Record Store Day

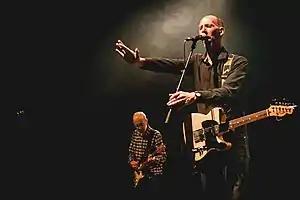
British band Half Man Half Biscuit wrote the song "Record Store Day" mocking the event.

Universal Music's sales manager, Marc Fayd'Herbe, has described Record Store Day as "the single best thing that has ever happened" for independent record shops. The 2013 event was credited with the highest U.S. vinyl sales, and the 2014 edition resulted in independent retailers recording the highest percentage of physical album sales, since the SoundScan system was introduced in 1991. In their 2015 Libera awards, the American Association of Independent Music awarded Record Store Day its "Marketplace Ally" award. Record Store Day 2016 produced the biggest week of sales for the vinyl LP format since the introduction of SoundScan.